Oluwo fish market

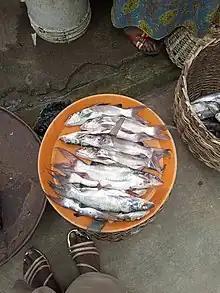
Eja Obokun

The category of most food items sold at the market makes it fall into category of Wet market.Fish as well as wildlife, typically known as "bushmeat" are common sights at Oluwo Fish market. The animals are either brought-in live or dead and are also sold in the best form that the buyer prefers.,